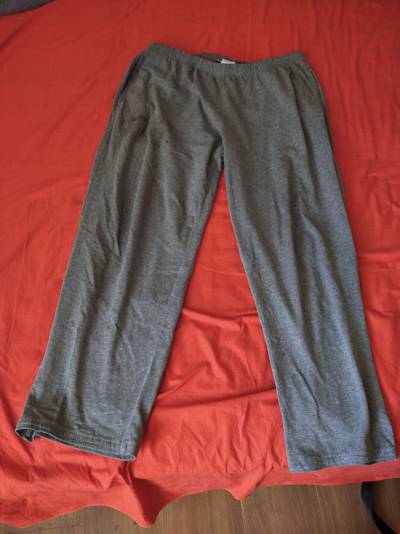
Waste category: clothes